Yasutake Station

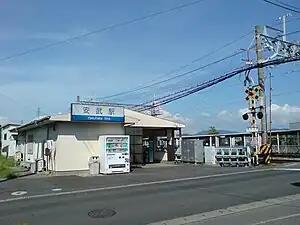
Yasutake Station building

is a passenger railway station located in the city of Kurume, Fukuoka, Japan. It is operated by the private transportation company Nishi-Nippon Railroad (NNR), and has station number T31.